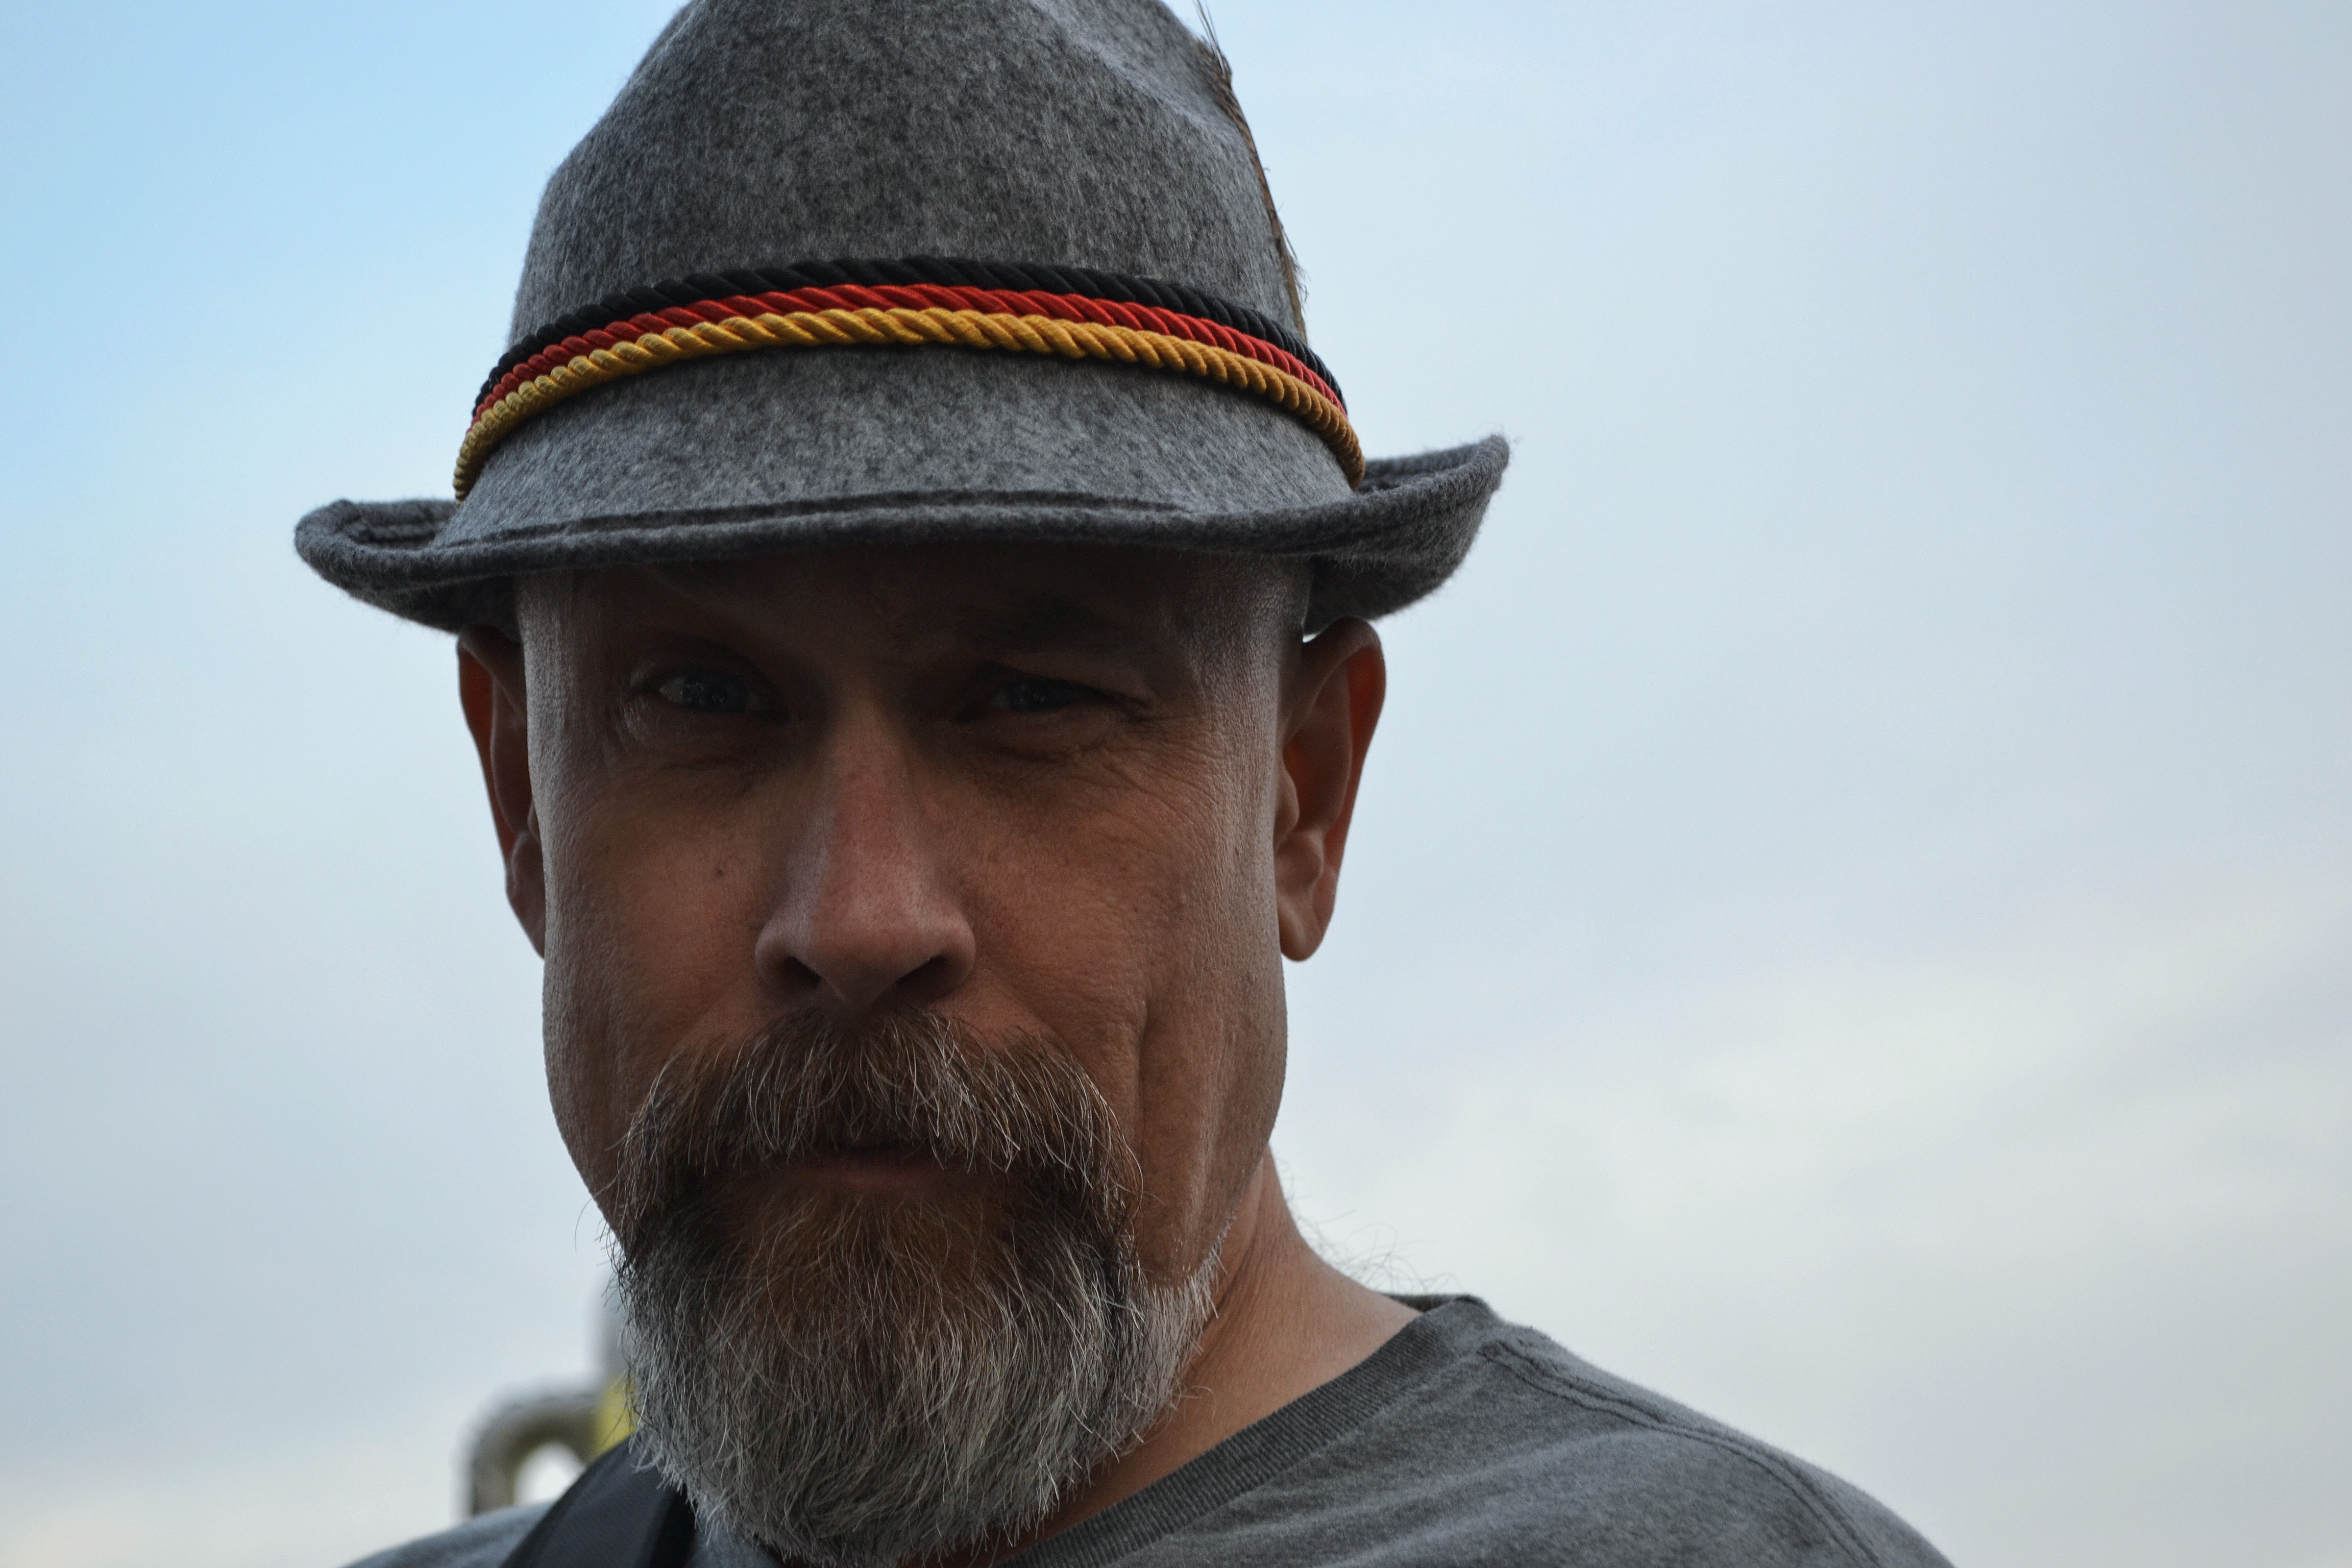
man, facial hair, headgear, fedora, moustache, hat, beard, sky